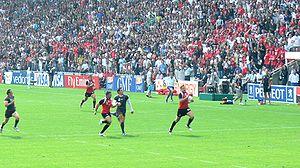
Équipe du Canada.
L'équipe du pays de Galles a terminé troisième de sa poule de qualification de la Coupe du monde de rugby 2007, devancée et battue par les équipes d'Australie et des Fidji, par suite elle n’a pas participé aux quarts de finale.
L'équipe du Canada de rugby à XV est l'équipe représentant le Canada dans les compétitions internationales majeures de rugby à XV.
Cet article donne le détail des matchs de la poule B de la Coupe du monde de rugby à XV 2007 qui se dispute en France, au pays de Galles et en Écosse du 7 septembre au 20 octobre 2007. Les deux premières places sont qualificatives pour les quarts de finale. Les équipes d'Australie et de Fidji se qualifient pour les quarts de finale.